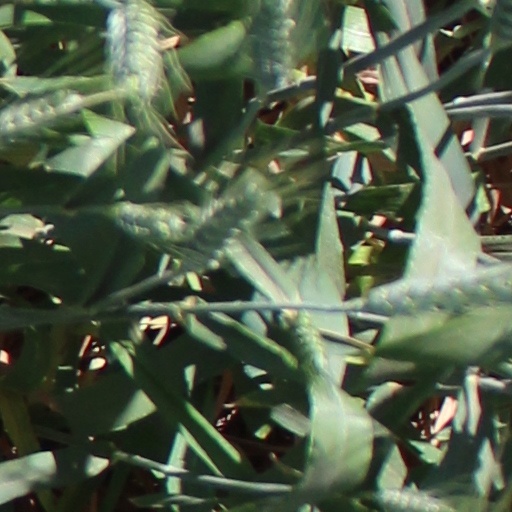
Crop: wheat